Rick Lenz

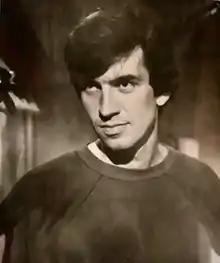
Lenz in "Cactus Flower" (1969)

Rick Lenz (born November 21, 1939, Springfield, Illinois) is an American actor, author and playwright. Lenz is known for his performances in the films "Cactus Flower" (1969), "The Shootist" (1976), and "Melvin and Howard" (1980).